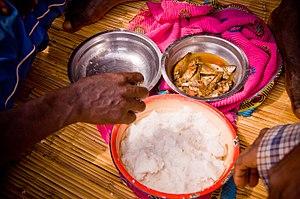
Les Yao sont une population bantoue d'Afrique australe, vivant principalement au Mozambique, également au Malawi et en Tanzanie, à la pointe sud du Lac Malawi.